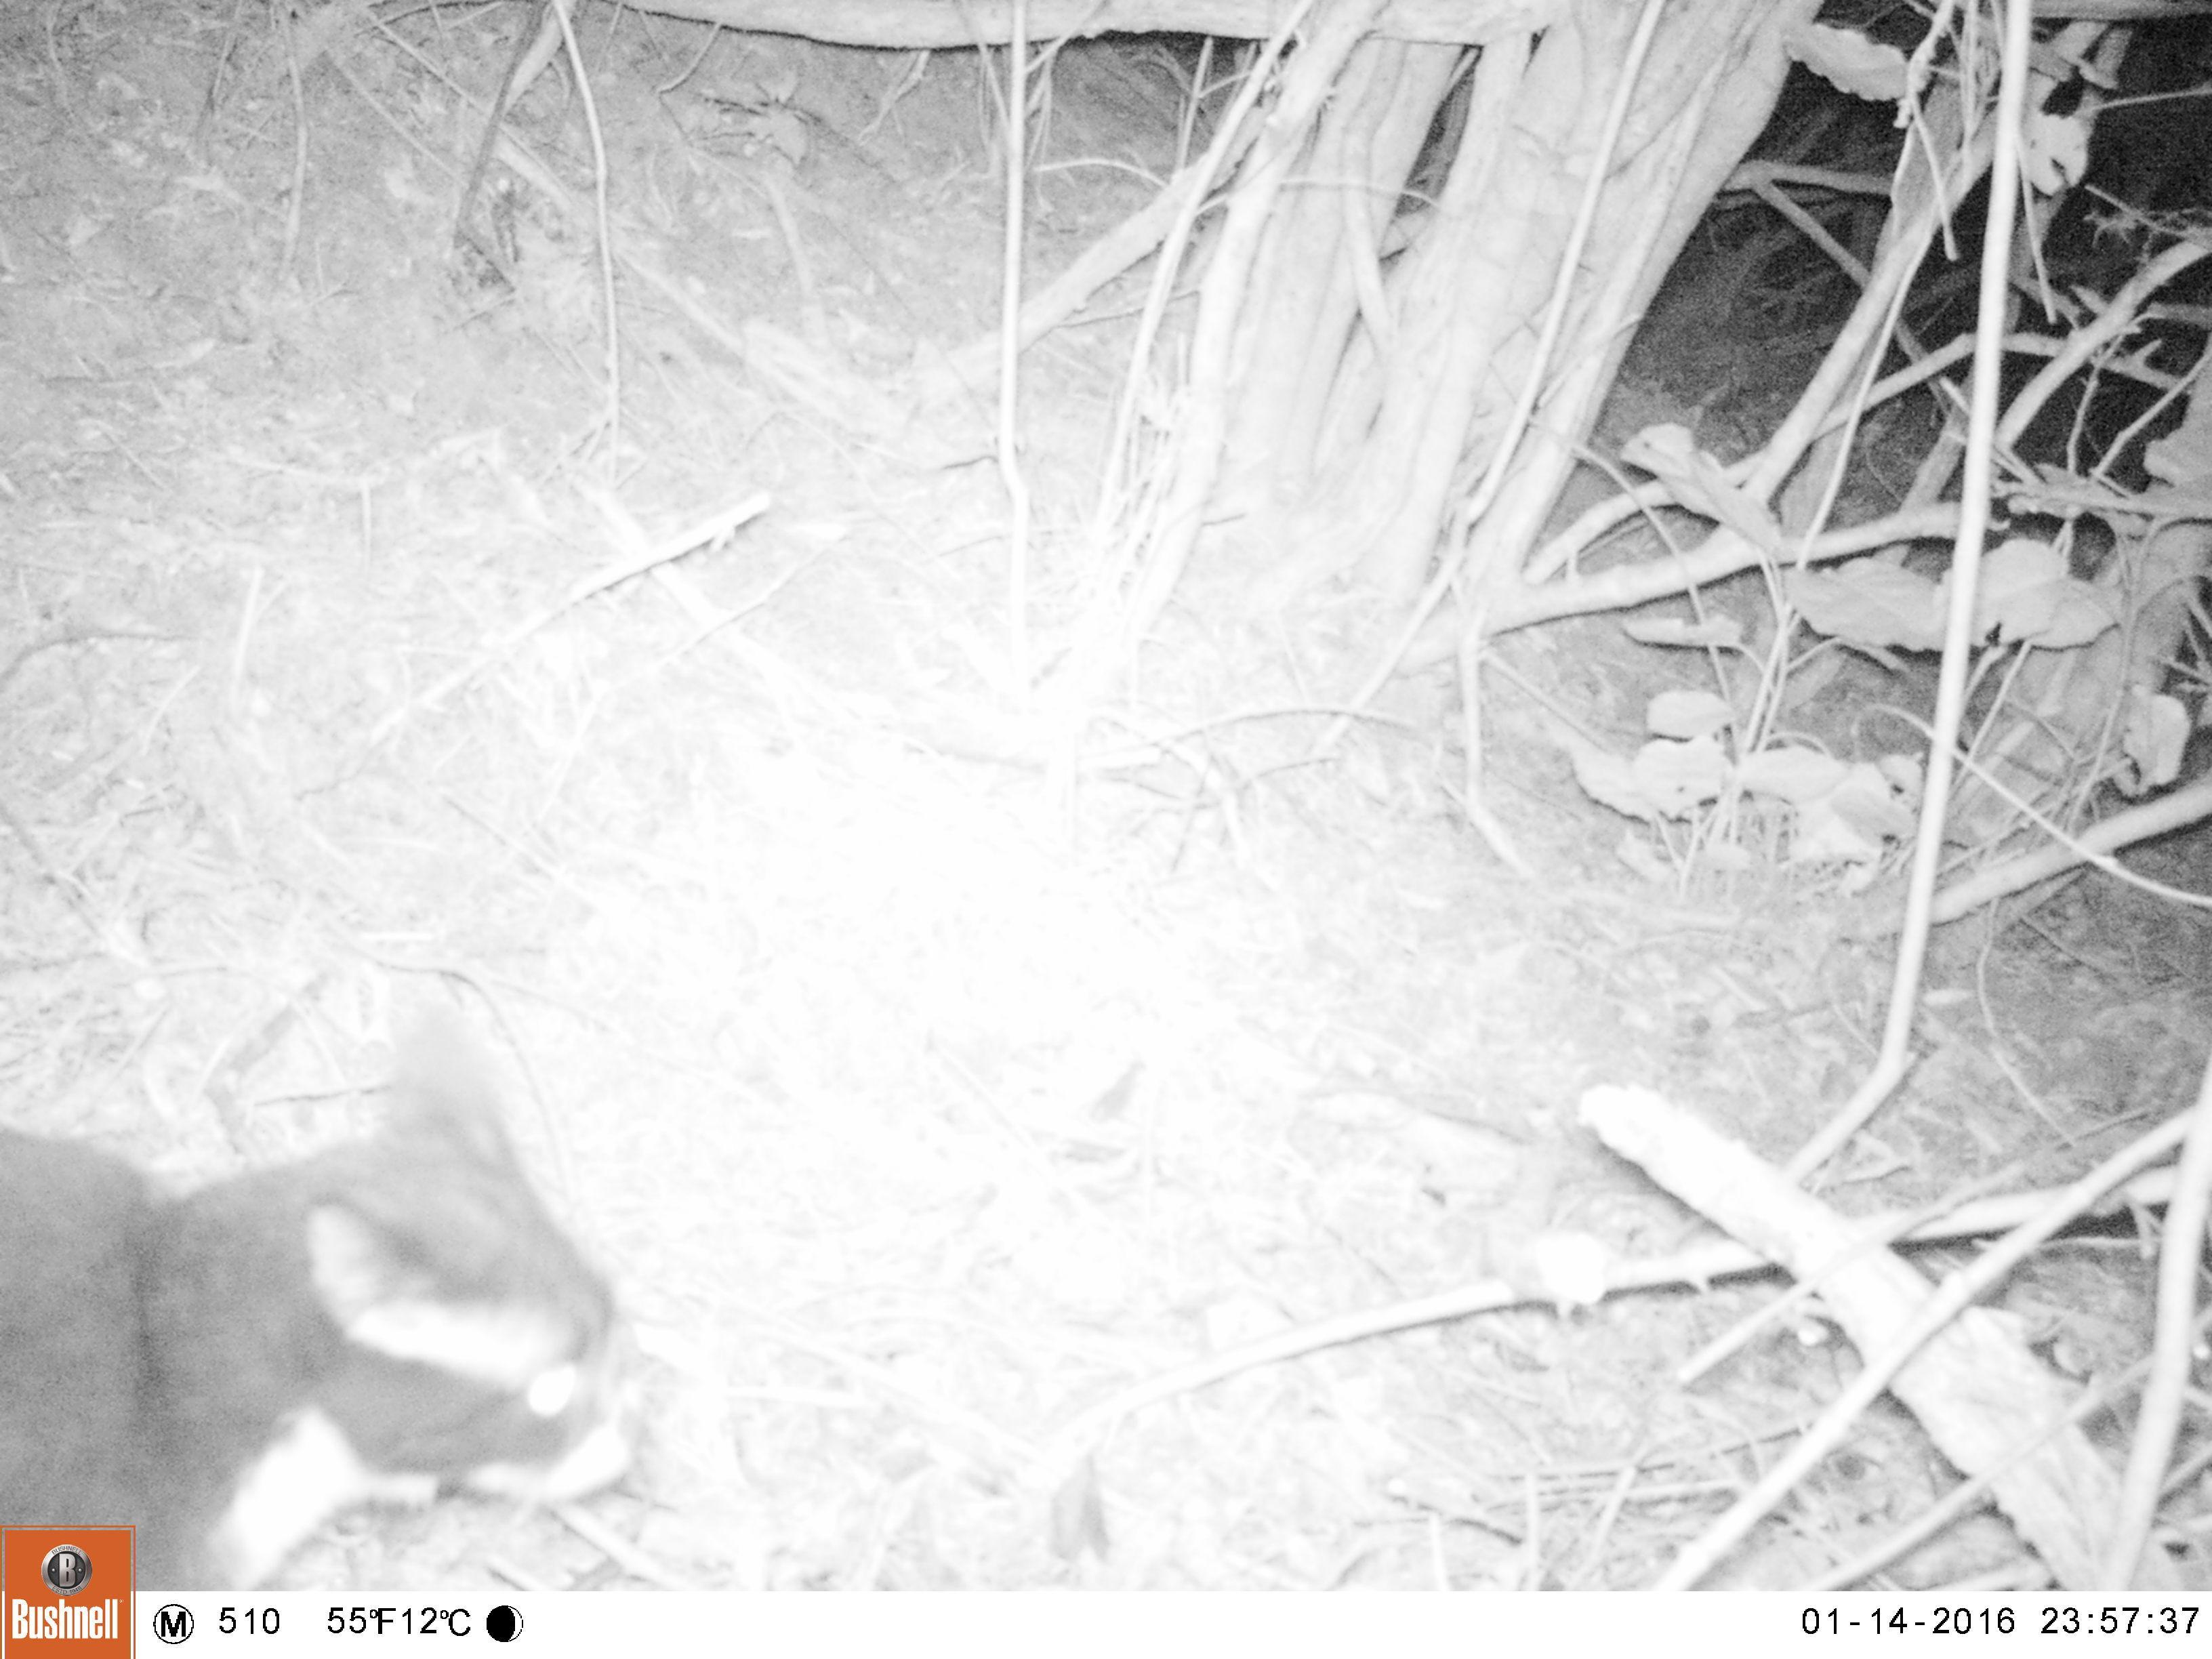
Species: Felis catus